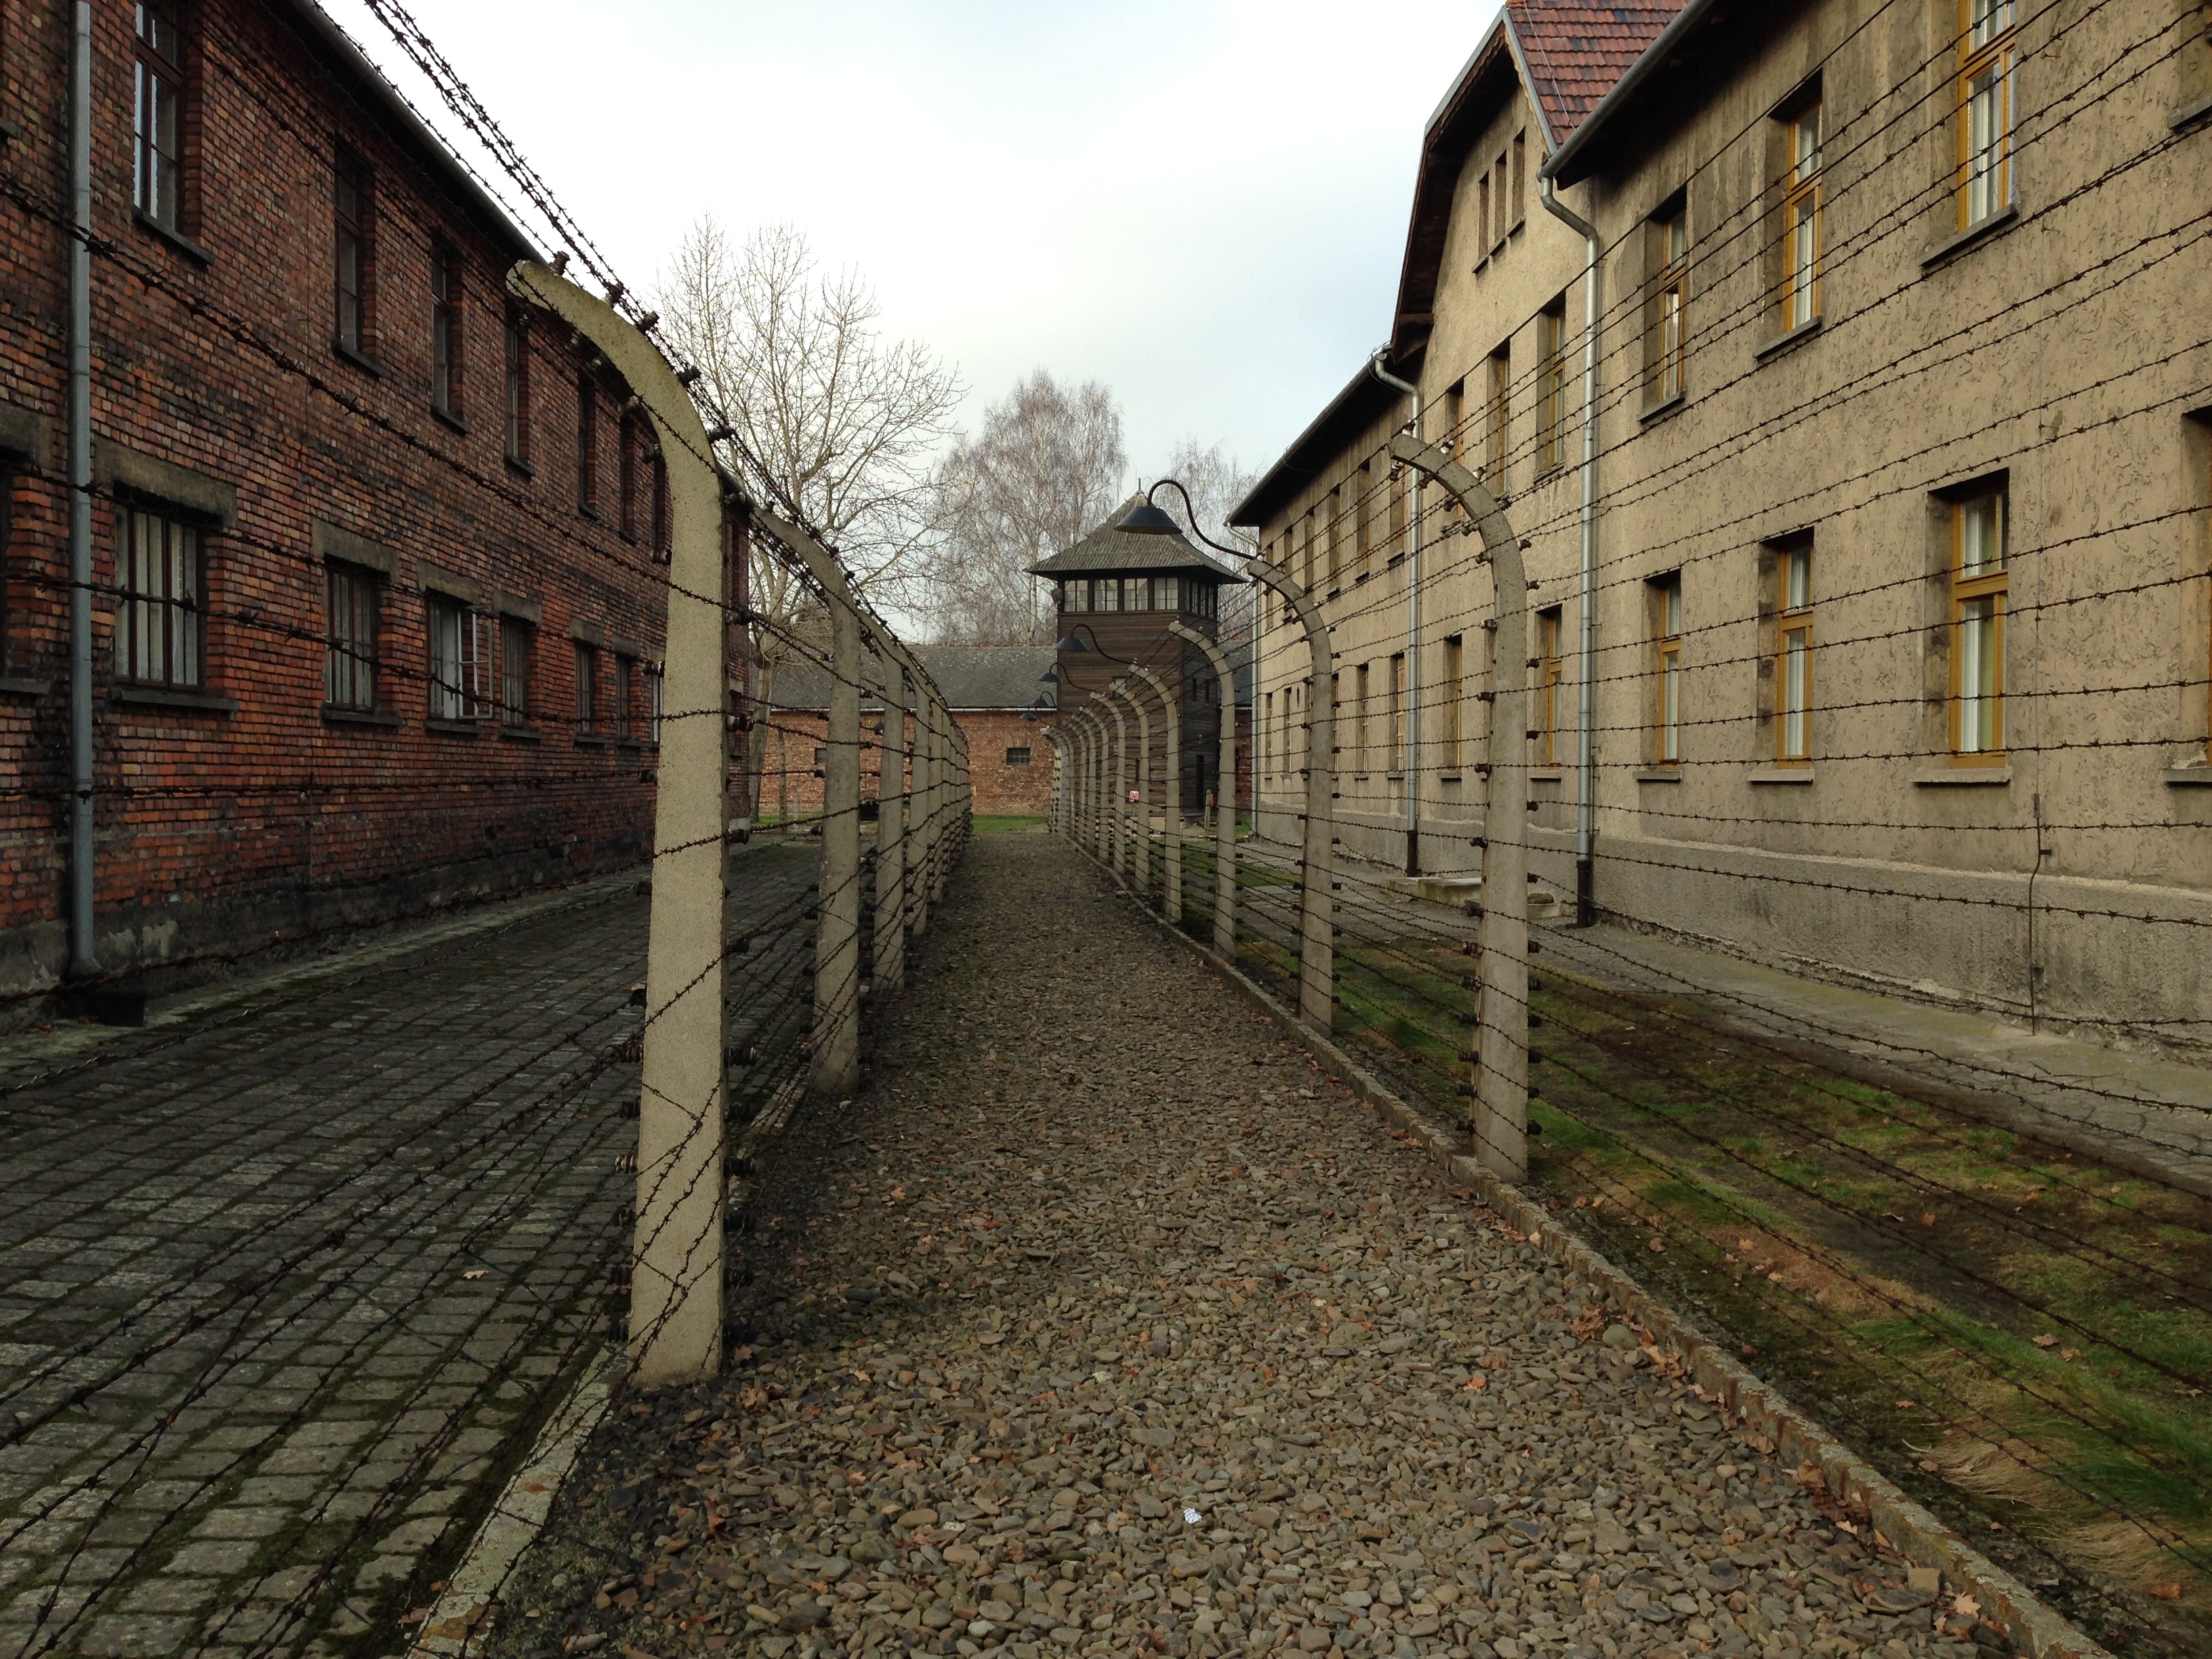
wood, track, road, street, town, alley, wall, transport, waterway, infrastructure, history, the museum, auschwitz, concentration camp, urban area, residential area